May Morris

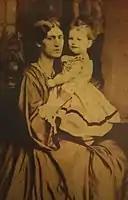
May Morris with her mother Jane, circa 1865

May Morris was born on 25 March 1862 at Red House, Bexleyheath, and named Mary, as she was born on the Feast of the Annunciation.